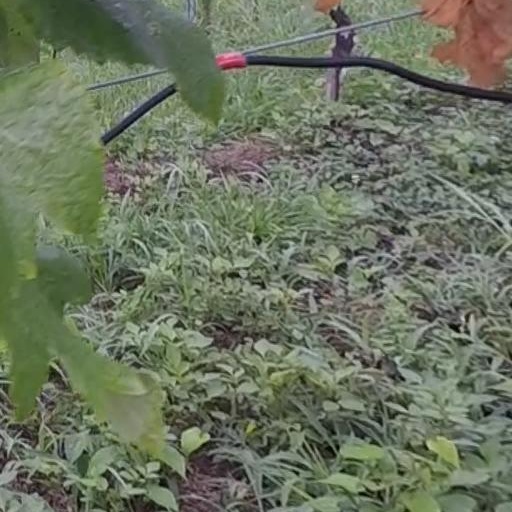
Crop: grape